Mumia Abu-Jamal

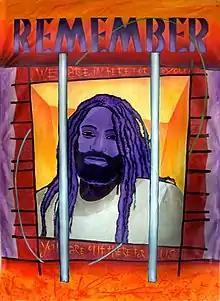
A 1995 banner by American muralist Mike Alewitz

At 3:55 am on December 9, 1981, in Philadelphia, close to the intersection at 13th and Locust Streets, Philadelphia Police Department officer Daniel Faulkner conducted a traffic stop on a vehicle belonging to and driven by William Cook, Abu-Jamal's younger brother. Faulkner and Cook became engaged in a physical confrontation. Driving his cab in the vicinity, Abu-Jamal observed the altercation, parked, and ran across the street toward Cook's car. Faulkner was shot in the back and face. He shot Abu-Jamal in the stomach. Faulkner died at the scene from the gunshot to his head.